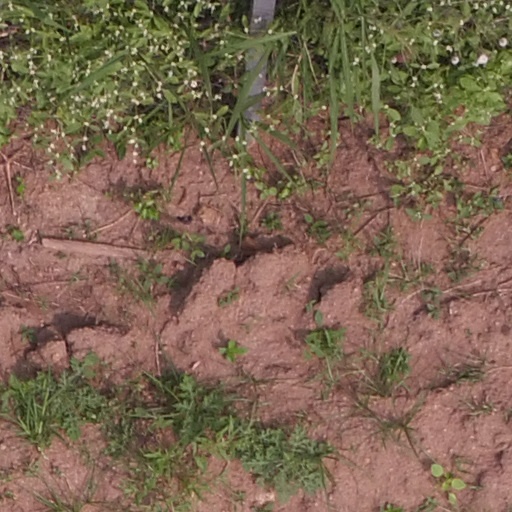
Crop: maize; corn